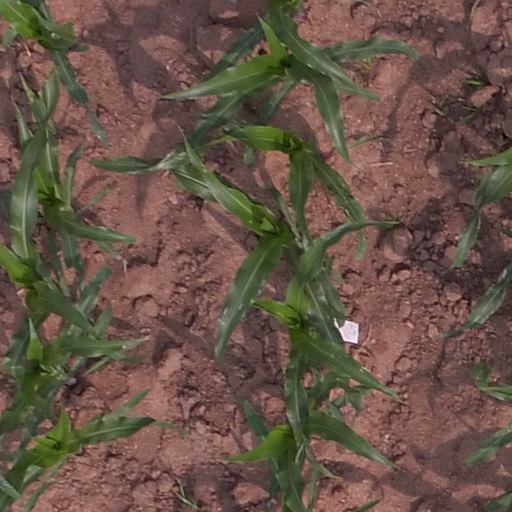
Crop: maize; corn